Scrum (software development)

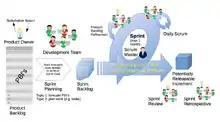
The scrum framework (PBI in the figure refers to product backlog item)

A sprint (also known as a "design sprint", "iteration", or "timebox") is a fixed period of time wherein team members work on a specific goal. Each sprint is normally between one week and one month, with two weeks being the most common. The outcome of the sprint is a functional deliverable, or a product which has received some development in increments. When a sprint is abnormally terminated, the next step is to conduct new sprint planning, where the reason for the termination is reviewed.